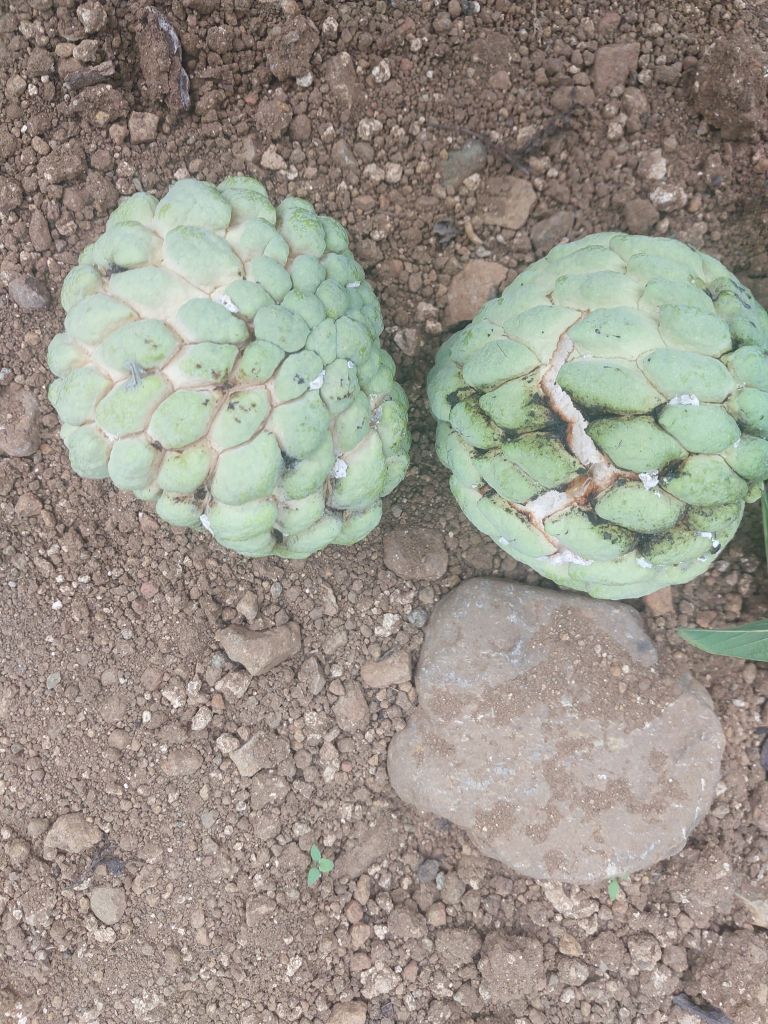
Disease label: Athracnose